Robotics

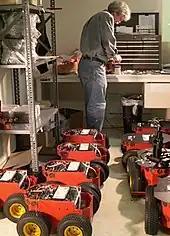
A robot technician builds small all-terrain robots (courtesy: MobileRobots, Inc.).

Robotics is an essential component in many modern manufacturing environments. As factories increase their use of robots, the number of robotics–related jobs grow and have been observed to be steadily rising. The employment of robots in industries has increased productivity and efficiency savings and is typically seen as a long-term investment for benefactors. A study found that 47 percent of US jobs are at risk to automation "over some unspecified number of years". These claims have been criticized on the ground that social policy, not AI, causes unemployment. In a 2016 article in The Guardian, Stephen Hawking stated "The automation of factories has already decimated jobs in traditional manufacturing, and the rise of artificial intelligence is likely to extend this job destruction deep into the middle classes, with only the most caring, creative or supervisory roles remaining". The rise of robotics is thus often used as an argument for universal basic income.